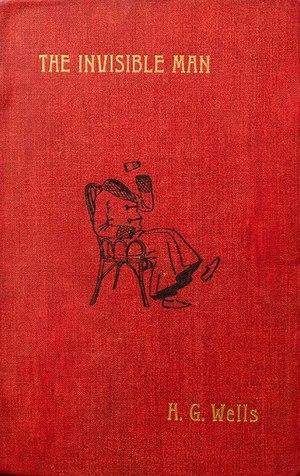
La Ligue des gentlemen extraordinaires est une série de comics britannique scénarisée par Alan Moore et dessinée par Kevin O’Neill. Originellement publiée sous le label America's Best Comics de Wildstorm, une division de DC Comics, elle est ensuite confiée par Moore à Top Shelf et Knockabout. Relevant du genre steampunk, elle réunit un certain nombre de personnages de la littérature populaire du XIXᵉ siècle. Le succès de cette série a plus tard conduit les auteurs à étendre son univers, de façon à y intégrer des personnages et éléments issus d’œuvres de fiction de différentes époques.
L'Homme invisible est un roman de science-fiction de H. G. Wells, publié en 1897.